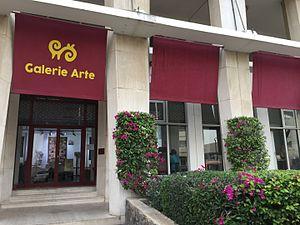
Façade extérieur de la galerie Arte.
La galerie Arte est une galerie située à Dakar, Sénégal, fondée en 1996 par Joëlle le Bussy Fal et spécialisée dans la création de meubles et d'objets d'art africain contemporain. Elle possède une succursale à Saint-Louis du Sénégal depuis 2009.